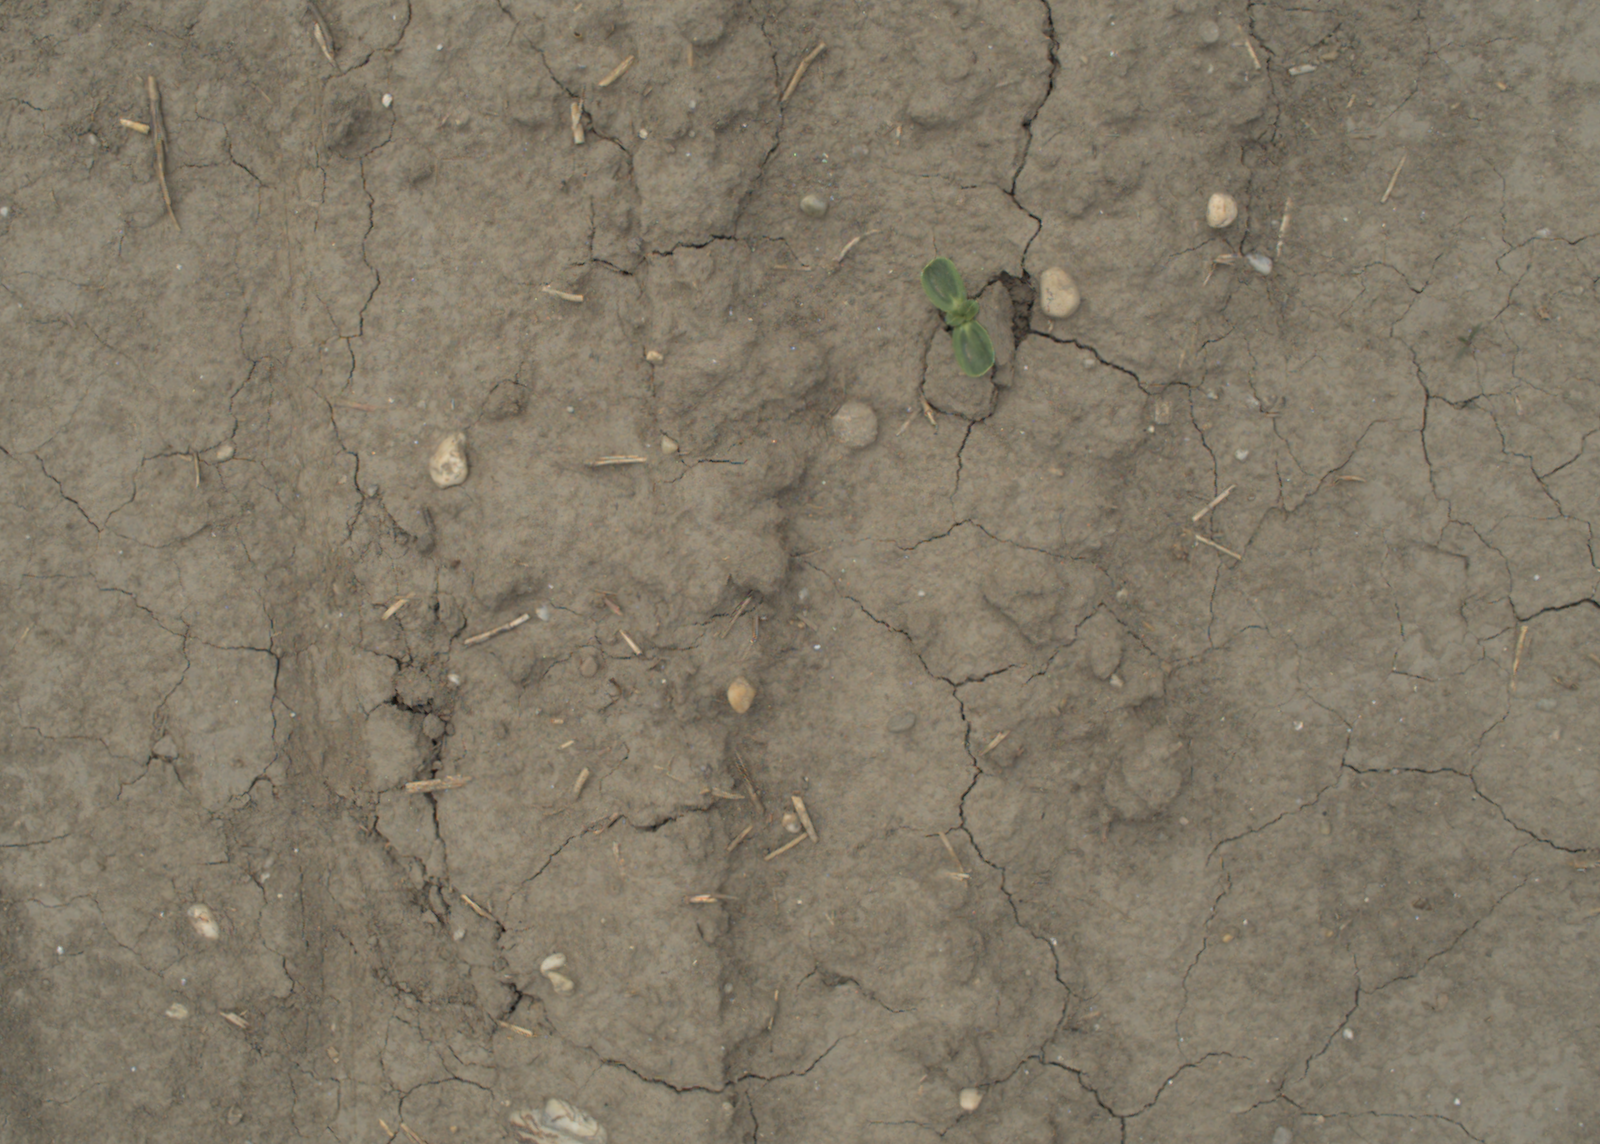
Capture date: 05.07.2021 13:06:25
Weather: cloudy
Wind: medium
Seeding date: 08.06.2021
Plant canopy height (mm): 961